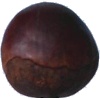
Label: chestnut